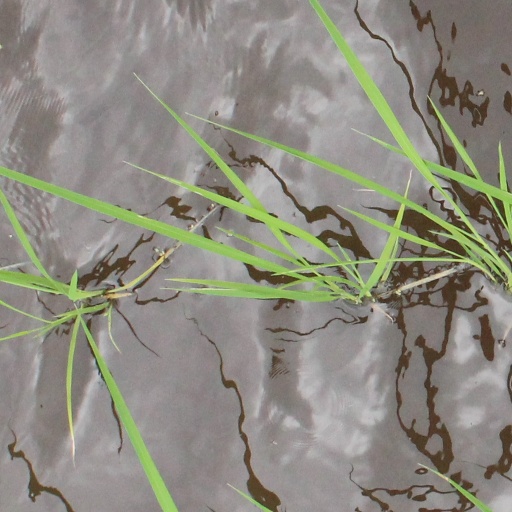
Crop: rice